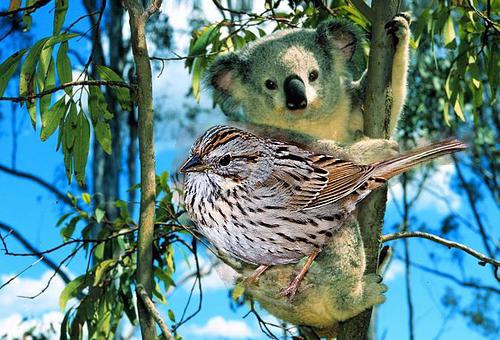
Bird species: Lincoln_Sparrow
Bird type: landbird
Background: land